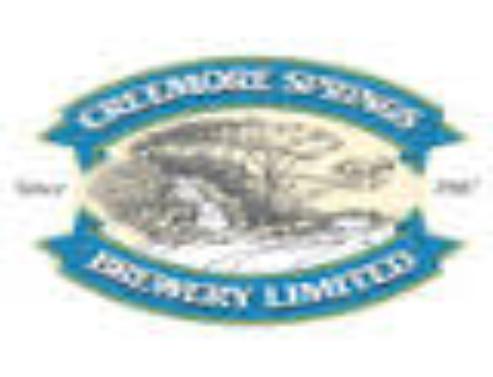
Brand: Creemore
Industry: Food